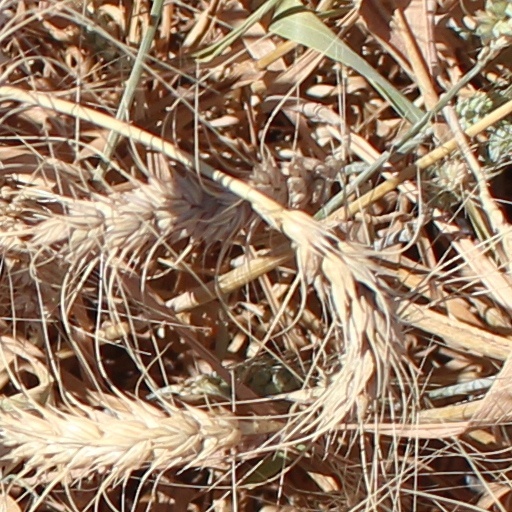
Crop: wheat